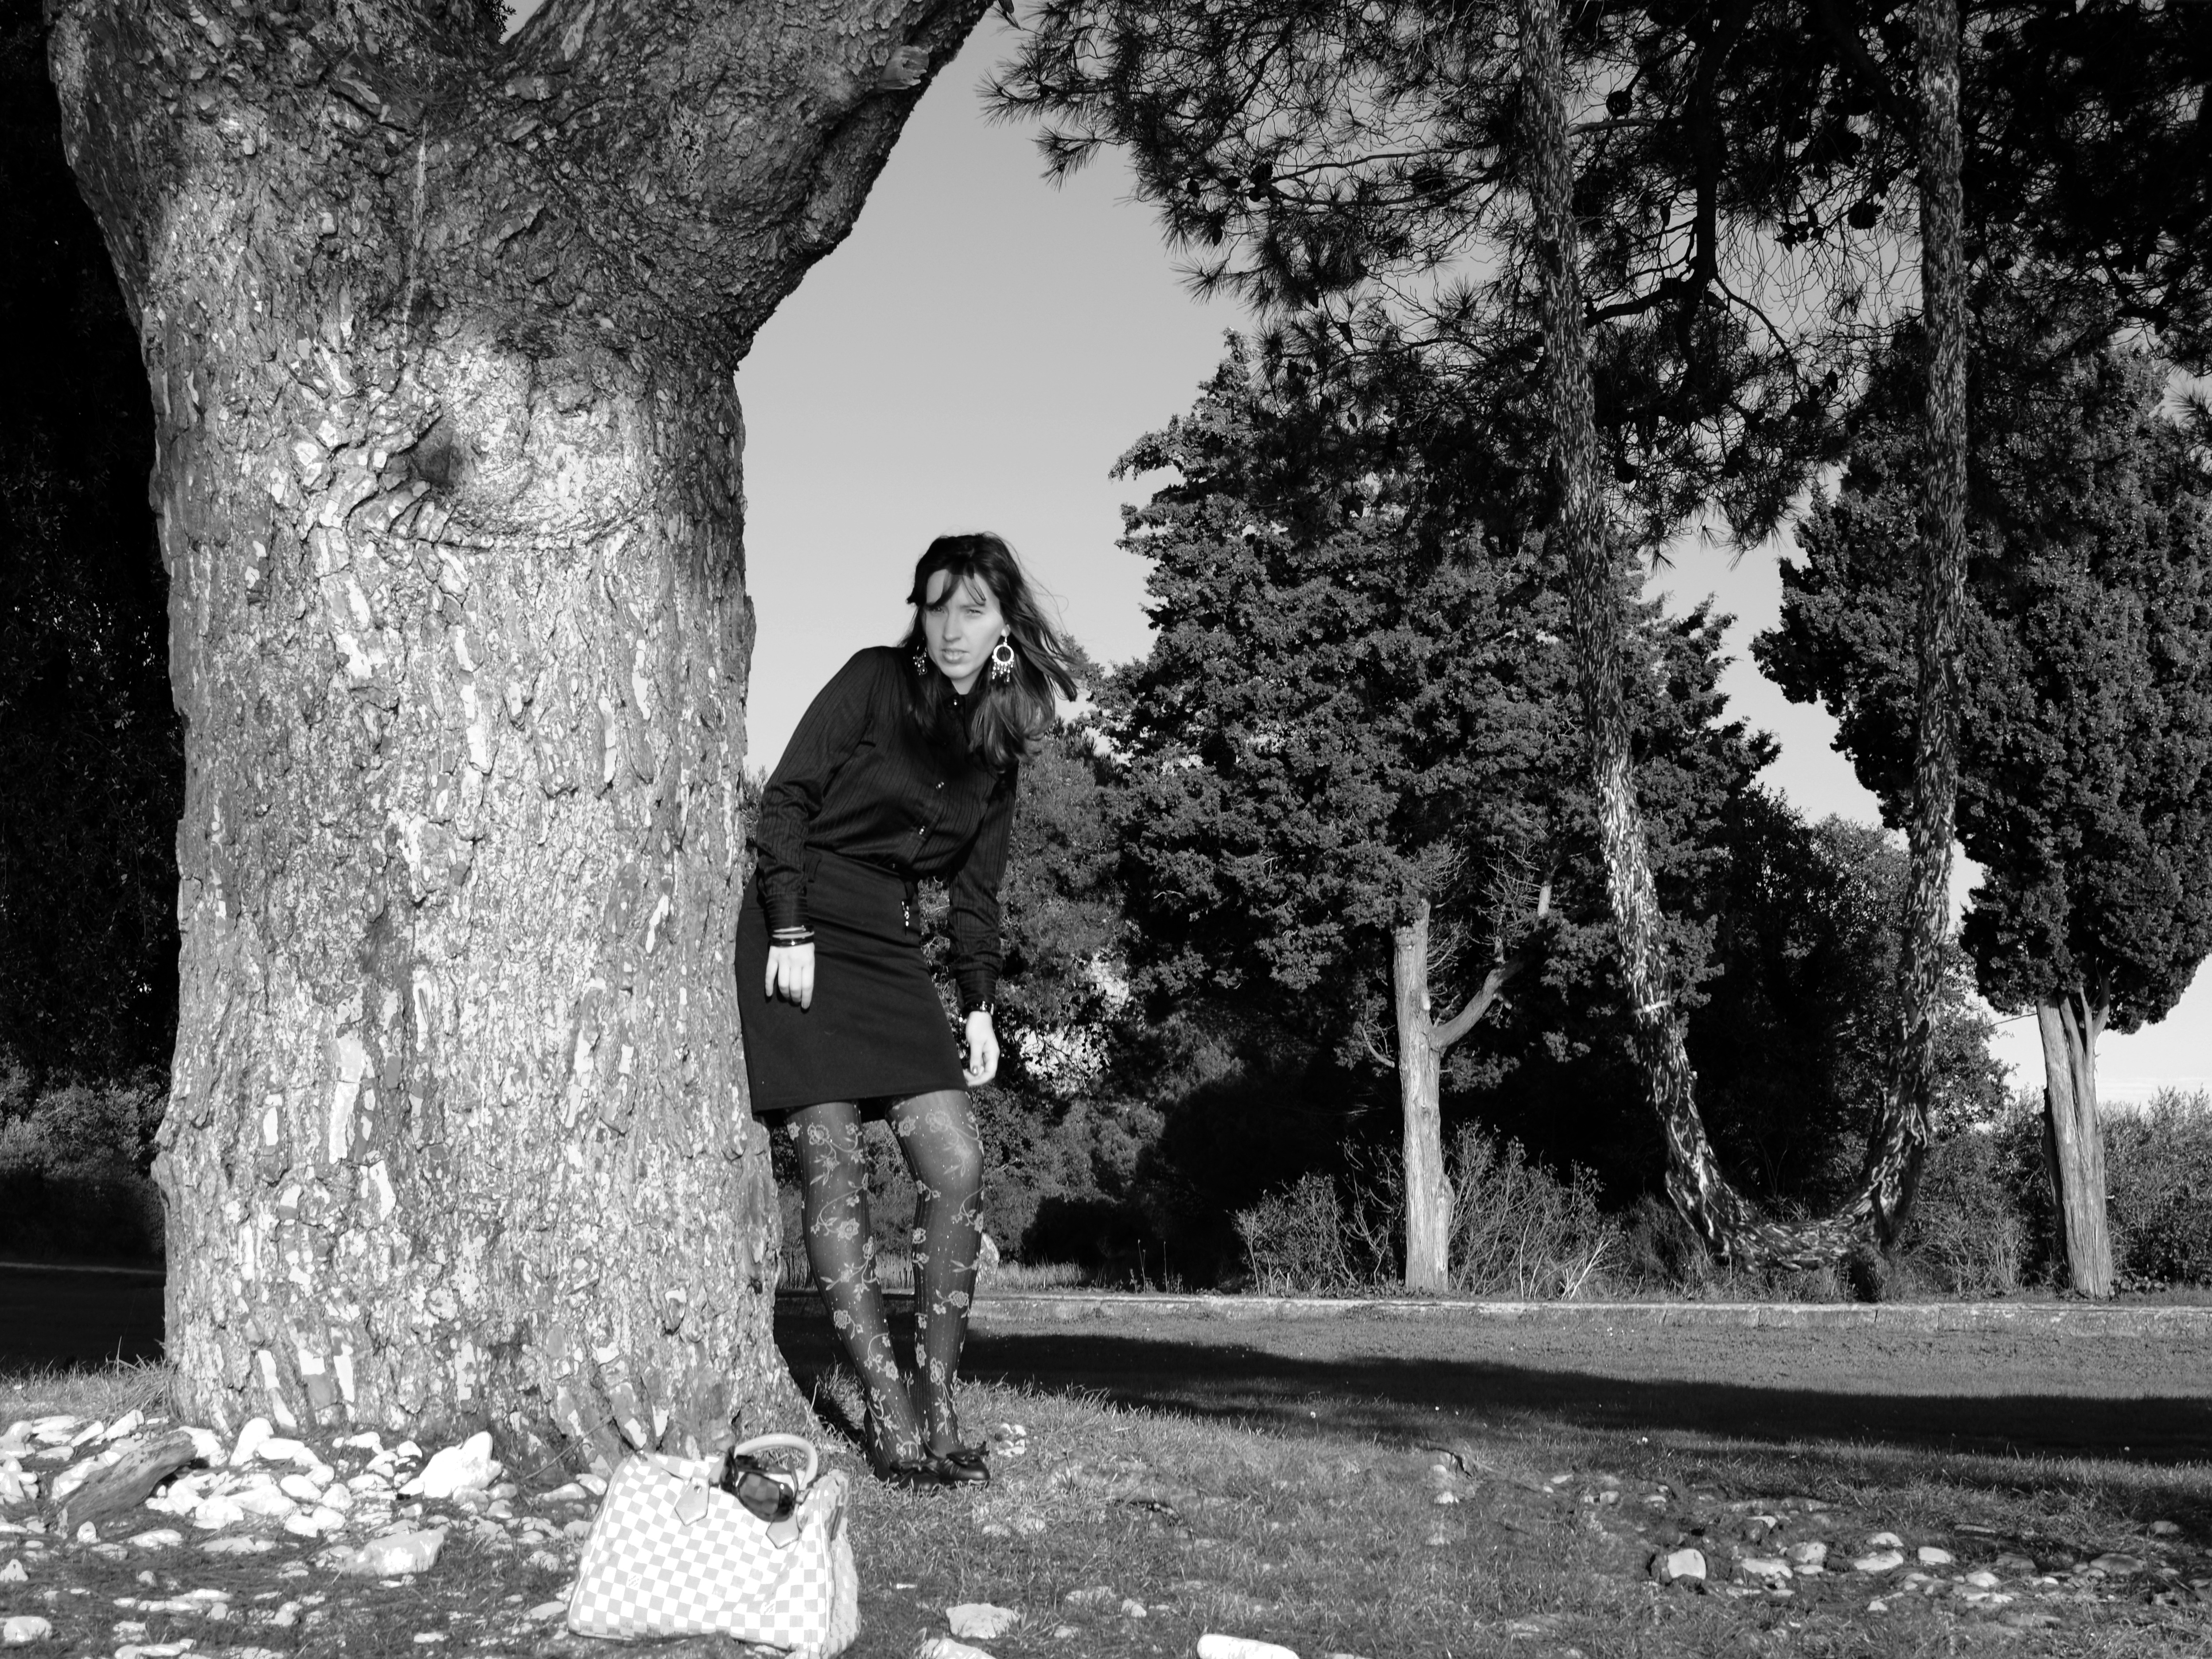
tree, nature, outdoor, black and white, girl, woman, white, photography, female, spring, black, monochrome, lifestyle, swing, photograph, image, monochrome photography, woody plant